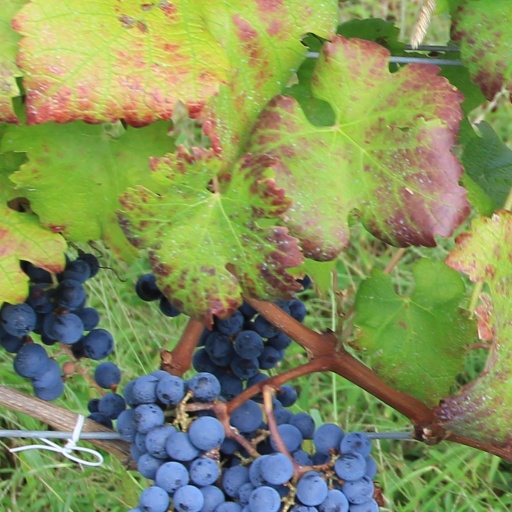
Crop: grape